Heavy baluster glass

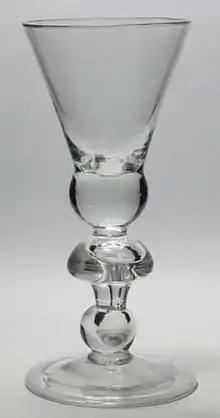

Heavy baluster glasses or goblets (French 'balustre' = 'pomegranate flower') were popular in the period 1680–1740. The baluster stem is formed in one piece with the bowl of the glass, and is then drawn out to form a tapering stem. With the manufacture of longer stems the design was embellished with knops or knobs, which were decorative shapes formed in the stem. After about 1720 the heavy baluster glasses were replaced with thinner glass and stems, featuring smaller knops, and known as light balusters or balustroids.